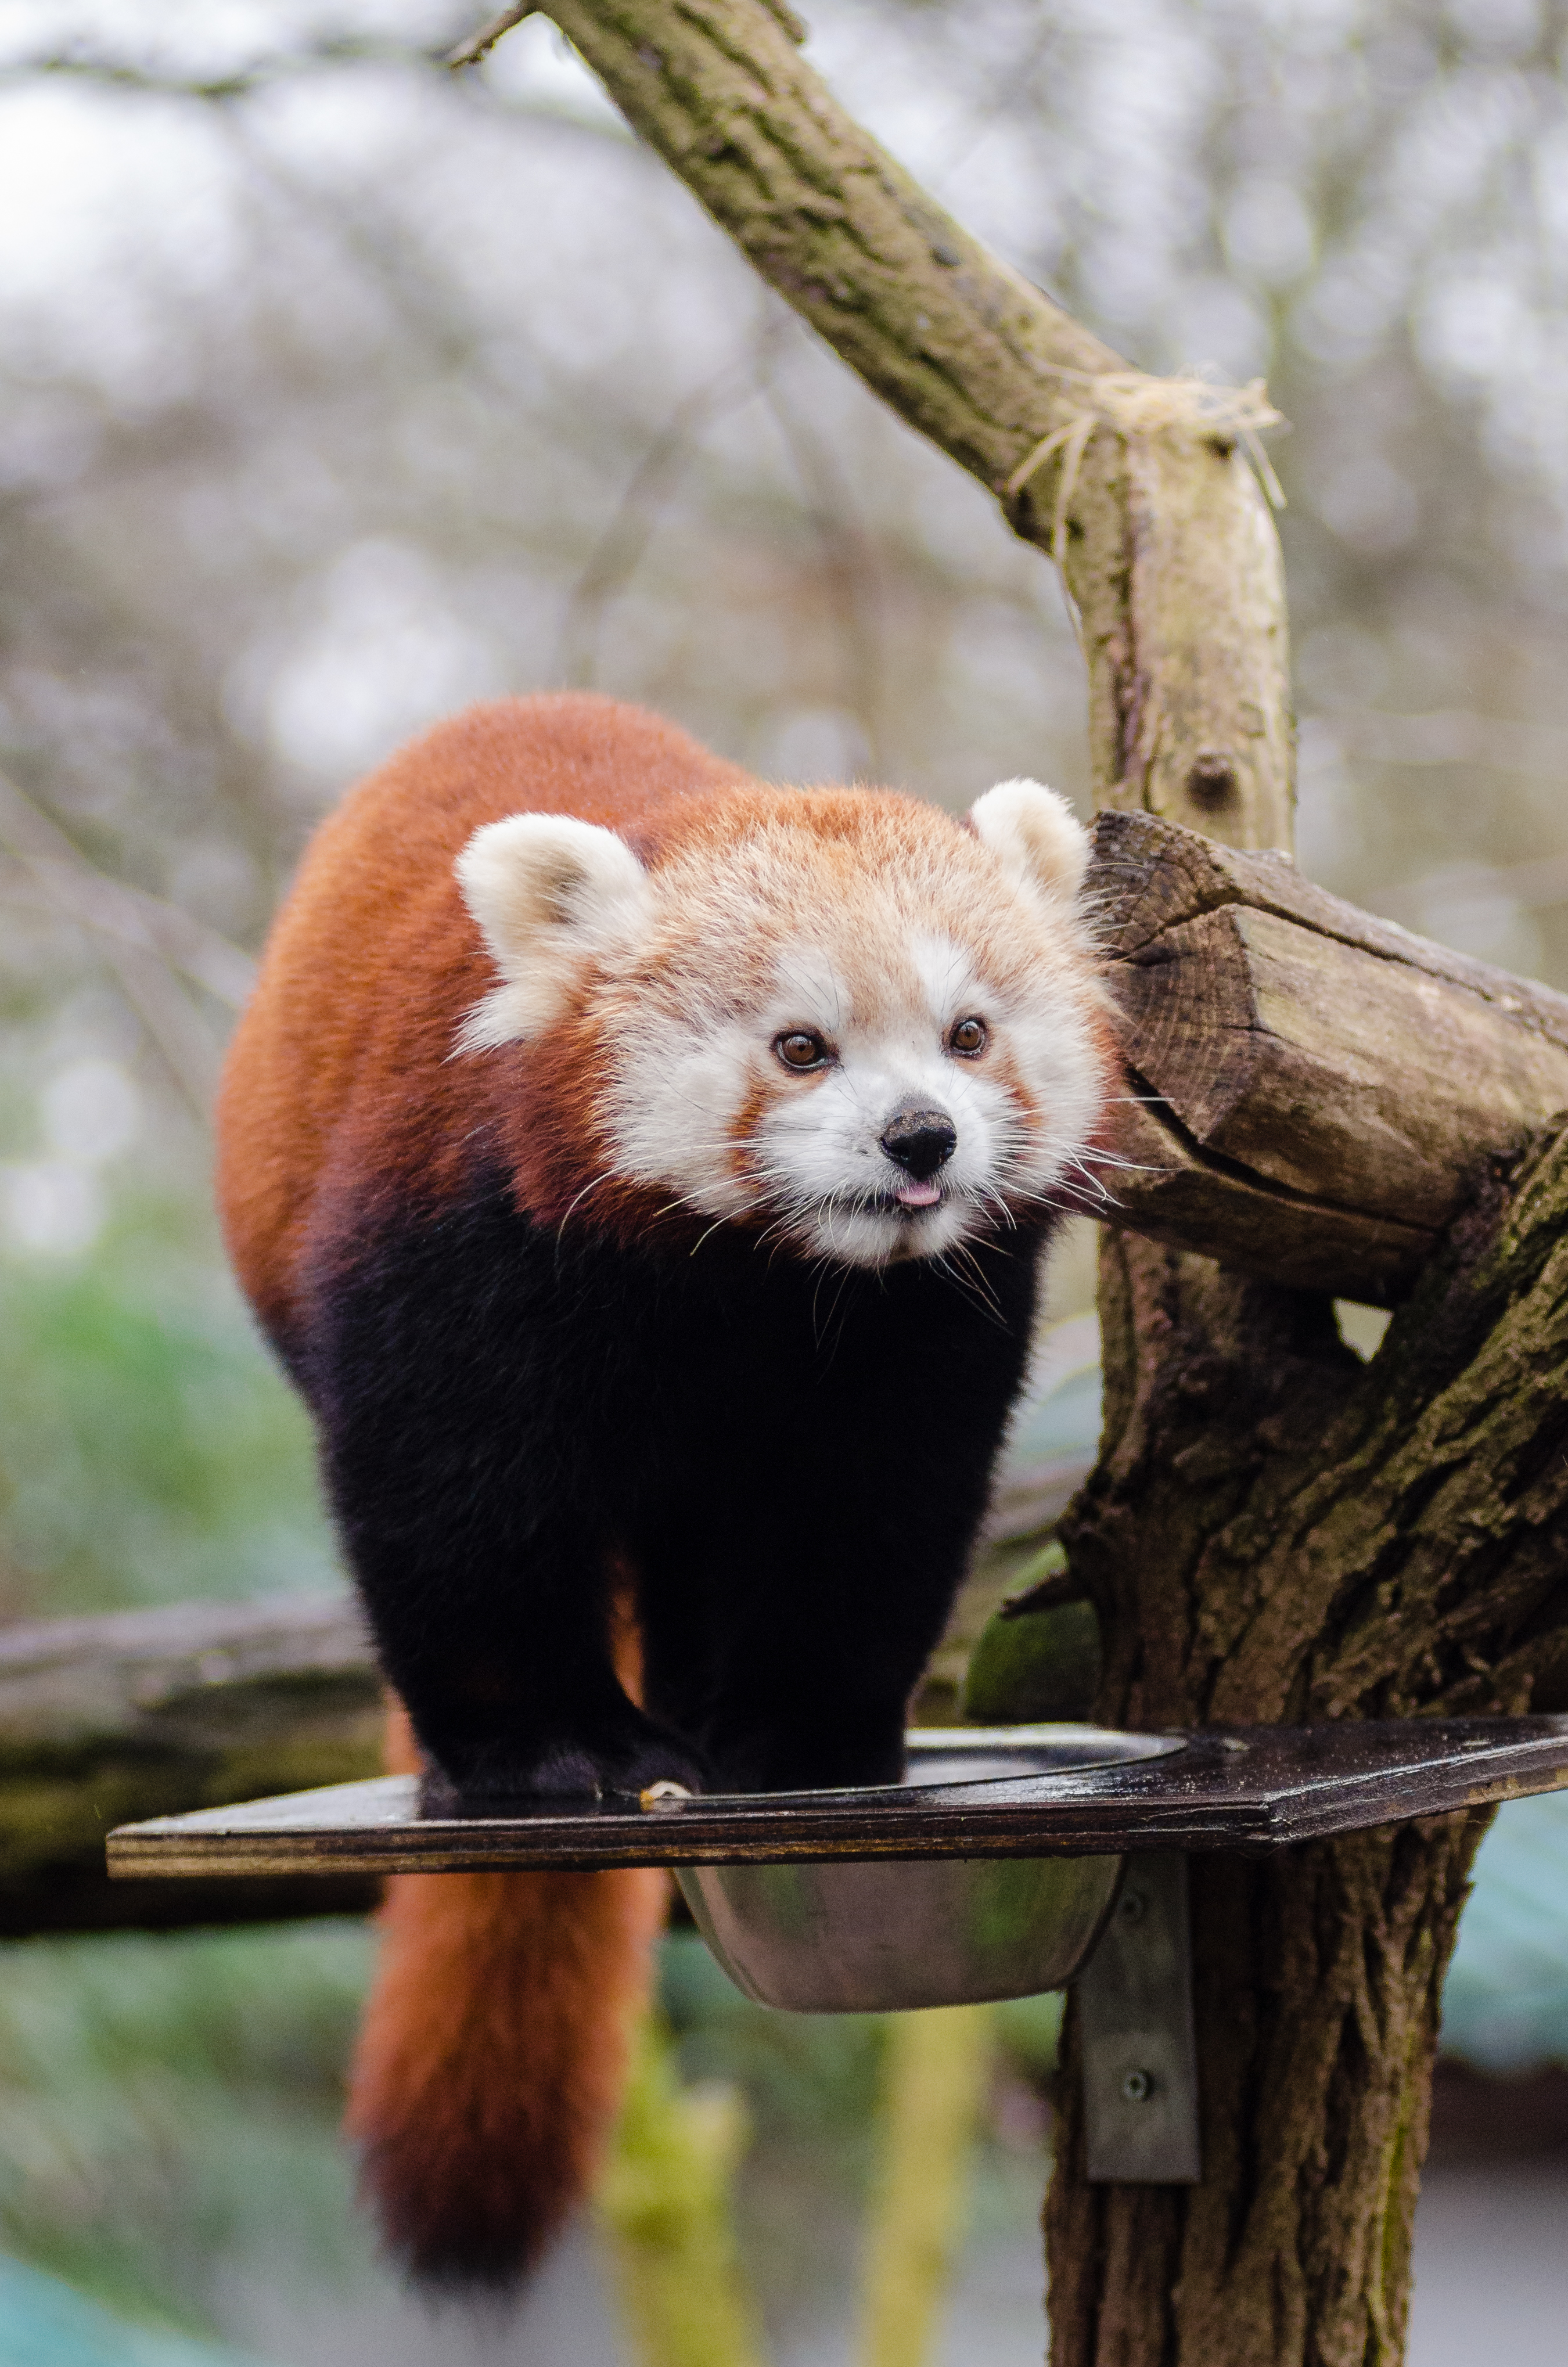
tree, nature, cold, winter, bokeh, vintage, sweet, feet, animal, cute, female, bear, wildlife, zoo, fur, orange, young, green, high, red, foot, mammal, nikon, fauna, red panda, panda, 2015, face, nose, paw, tail, animals, ears, endangered, vertebrate, germany, deutschland, natur, paws, tier, iso, ss, fell, grn, gesicht, baum, adorable, bamboo, d7000, roter, kleiner, niedlich, sues, suess, species, bedrohte, tierart, tierpark, weiblich, jungtier, jung, ohren, schwanz, nase, bedroht, ailurus, fulgens, mozilla, firefox, wochenende, weekend, kalt, giant panda